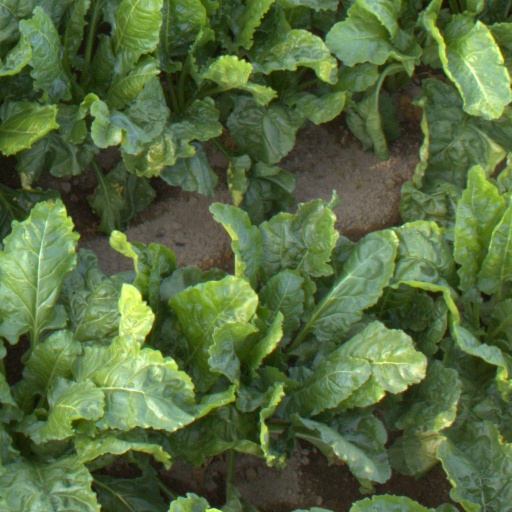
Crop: sugar beet